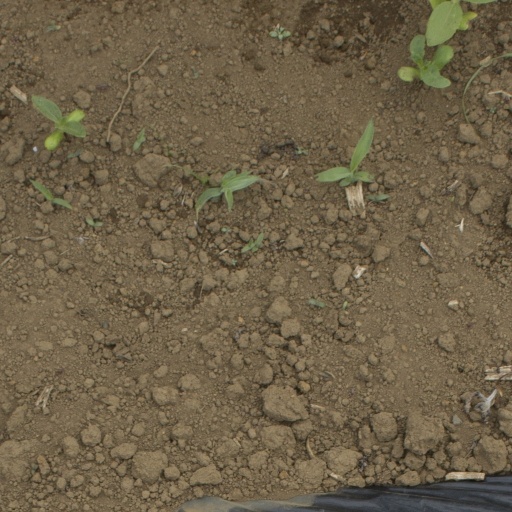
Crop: Jerusalem artichoke